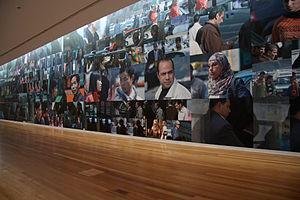
Beat Streuli est un artiste suisse visuel dont la pratique se situe entre photographie, vidéo et installations multimédia. Ses photographies, vidéos ainsi que ses installations monumentales dans des fenêtres ont été montrées dans les musées et galeries du monde entier. Des installations permanentes de ses travaux sont visibles notamment au centre de l'aviation Lufthansa, aéroport de Francfort, Allemagne, à l'Université ETH de Zurich, Suisse, au Palais de Tokyo, Paris, France, et dans le hall d'immigration de l'aéroport international de Dallas Fort Worth, Texas, États-Unis.